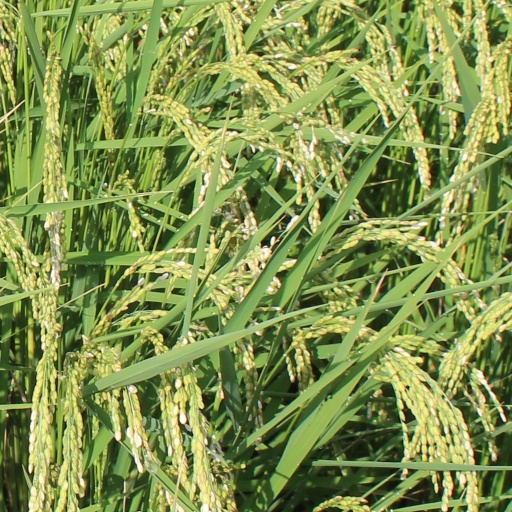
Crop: rice